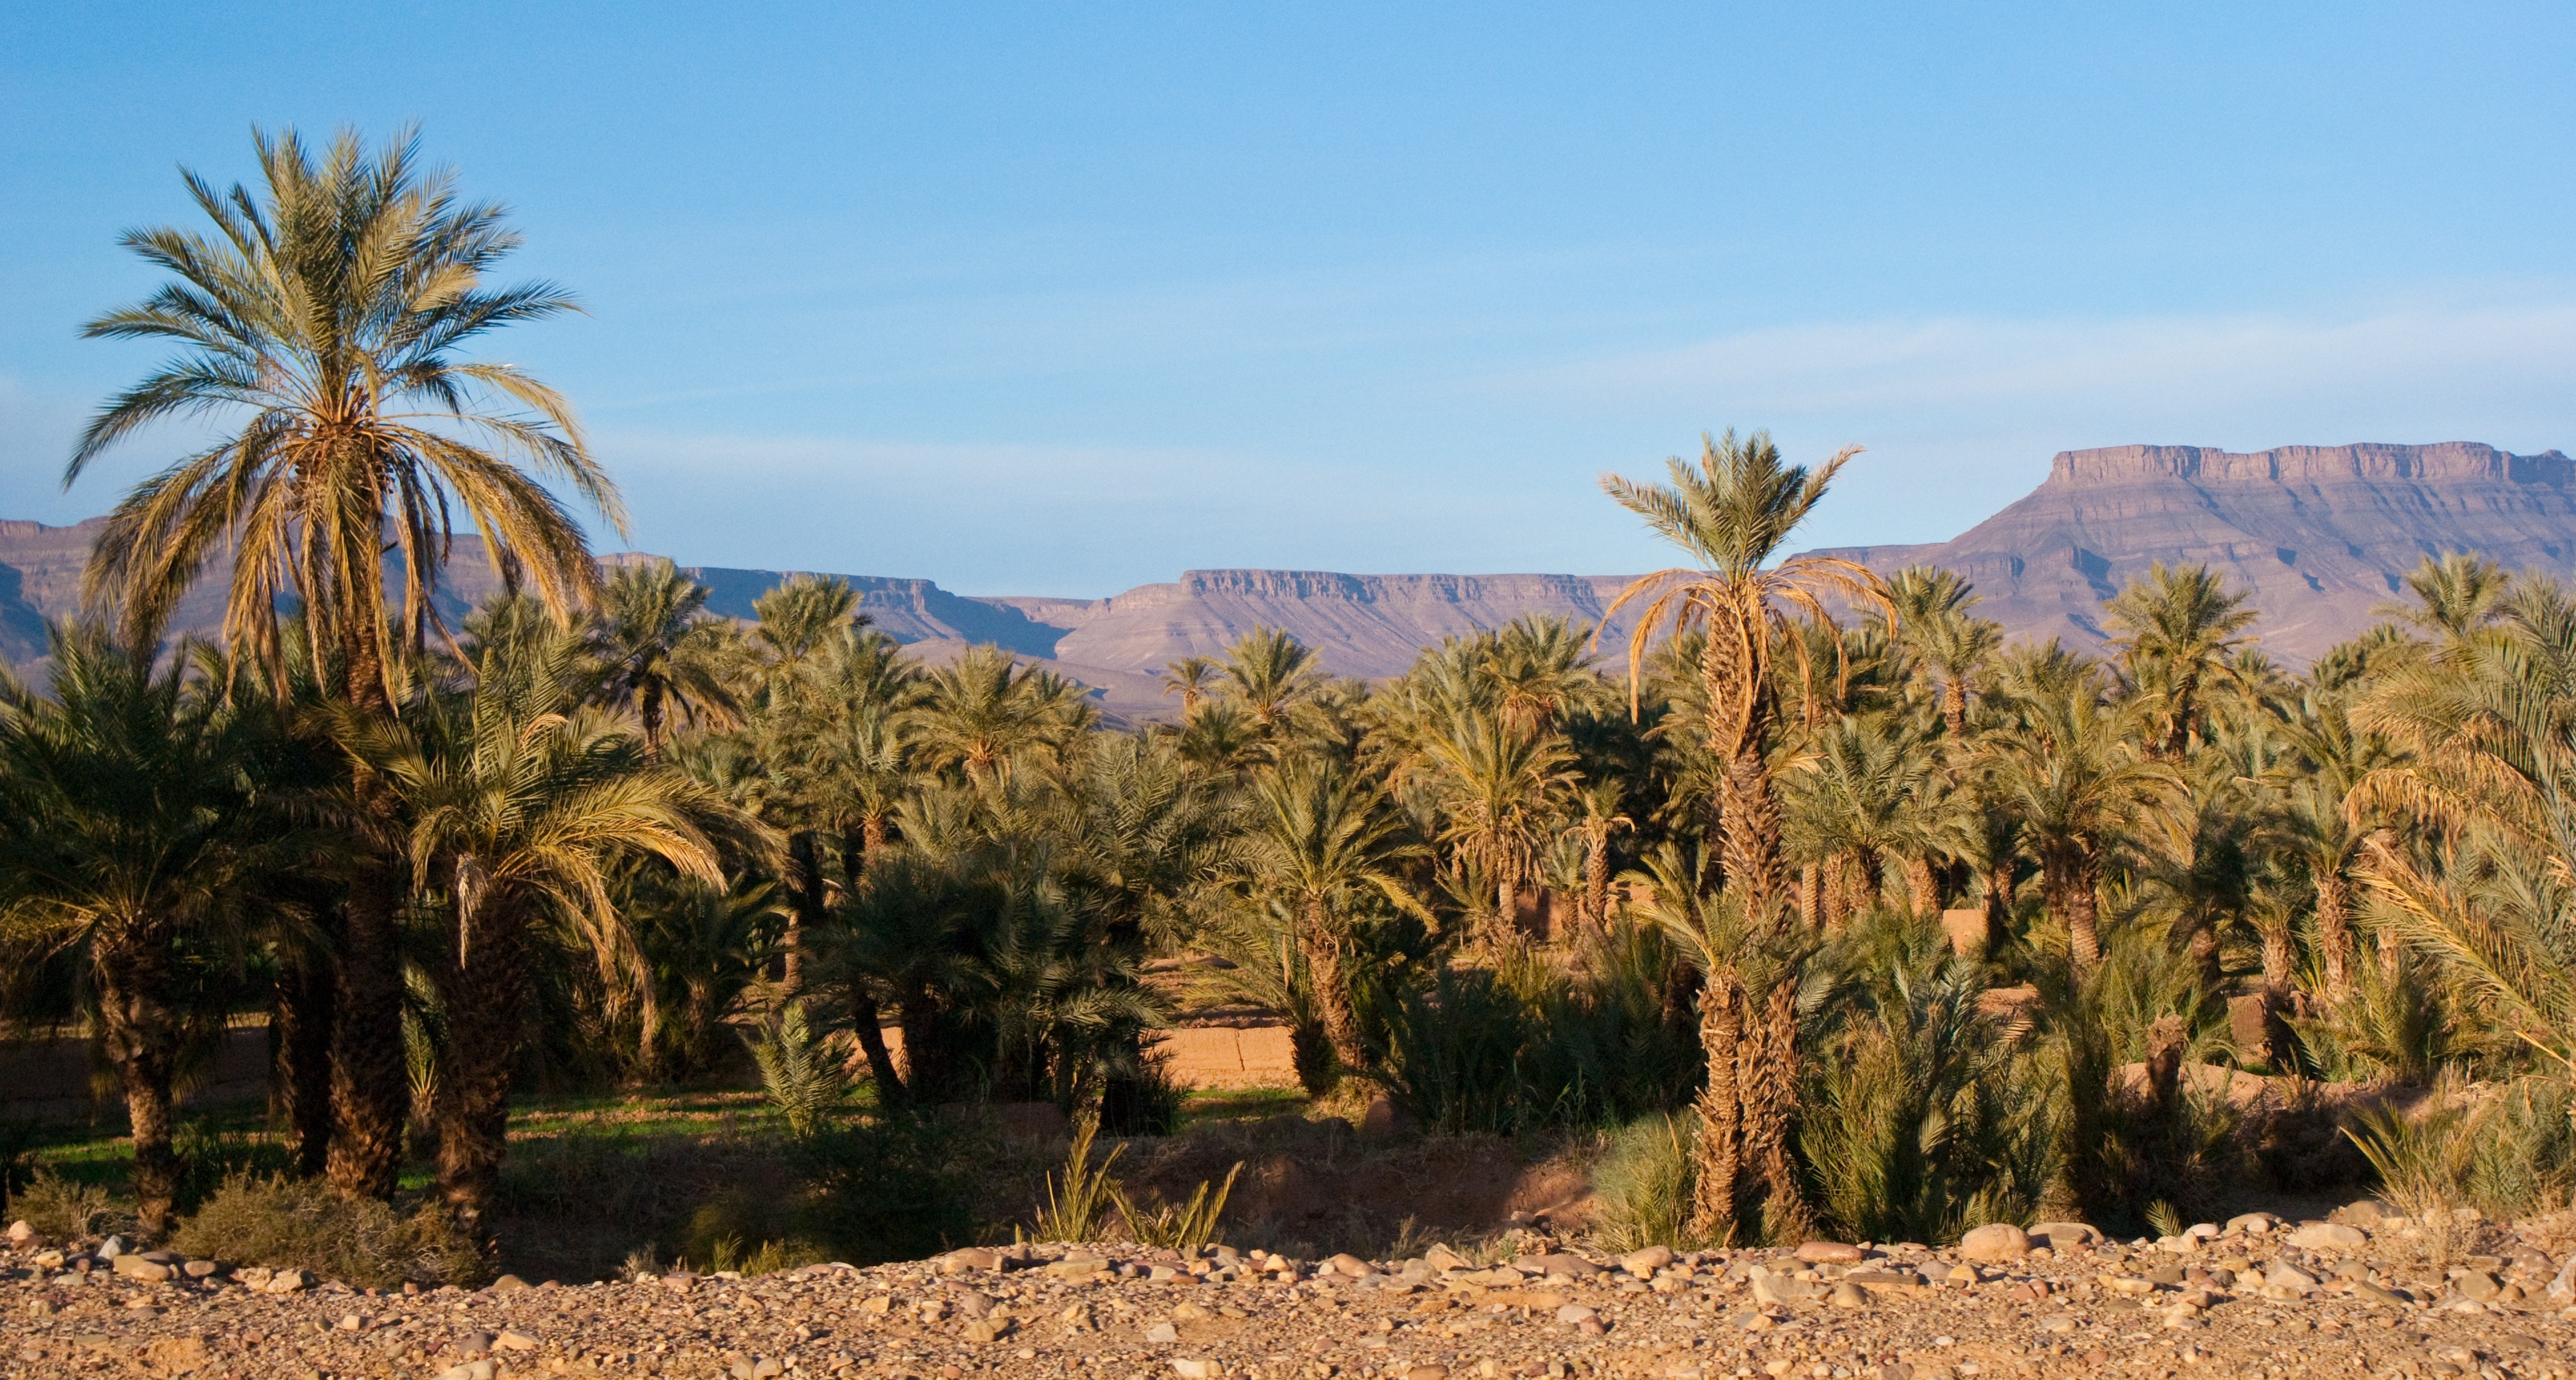
landscape, tree, nature, wilderness, plant, field, prairie, desert, lake, soil, agriculture, flora, savanna, morocco, marroc, palms, ecosystem, flowering plant, natural environment, aeolian landform, grass family, land plant, arecales